Jacqueline Susann

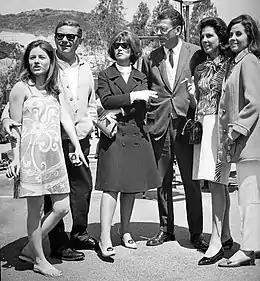
1967 film adaptation of "Valley of the Dolls". Left to right: Patty Duke, Mark Robson, Lee Grant, David Weisbart, Jacqueline Susann, and Barbara Parkins.

Despite the poor reviews, the book was a commercial juggernaut. On May 8, 1966, in its ninth week on the list, the book reached #1 on "The New York Times" Best Seller list, where it remained for 28 consecutive weeks. With a total of 65 weeks on the list, the book became the best selling novel of 1966. By the time of Susann's death in 1974, it had entered the "Guinness Book of World Records" as the best selling novel in publishing history, with more than 17 million copies sold. By 2016, the book had sold more than 31 million copies.